Kurt Adams (politician)

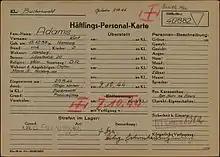
Registration card of Kurt Adams as a prisoner at Buchenwald Nazi Concentration Camp

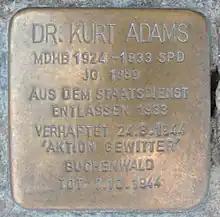
Stolperstein at Rathausmarkt 1 of Dr. Kurt Adam in Hamburg-Altstadt, Germany

Kurt Adams was born at the tail end of 1889. His father was a merchant. He attended two secondary schools, first the "Vor dem Lübeckertor Realschule" and then the "auf der Uhlenhorst Realschule", before progressing to university. His university level studies took him to universities in Göttingen, Freiburg, the Humboldt (Berlin) and Greifswald. Subjects studied were German, French and History. He received his doctorate in 1912 for a dissertation entitled "Otto Ludwig´s Theories on Drama". The next year he took a job with the Hamburg City Schools Service, also teaching at the Albrecht-Thaer School, and became committed to the cause of education reform. Adams remained an energetic member of the city Schools Service until 1929. In October 1928 he took over headship of the Hamburg People's Academy from Rudolf Roß.